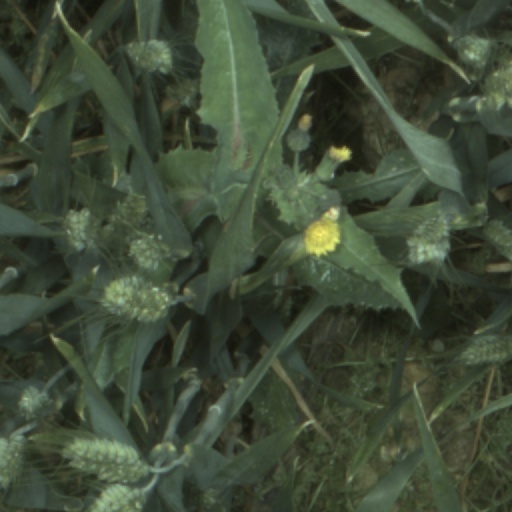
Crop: wheat